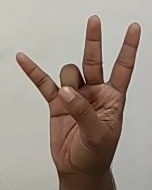
ASL sign: 7